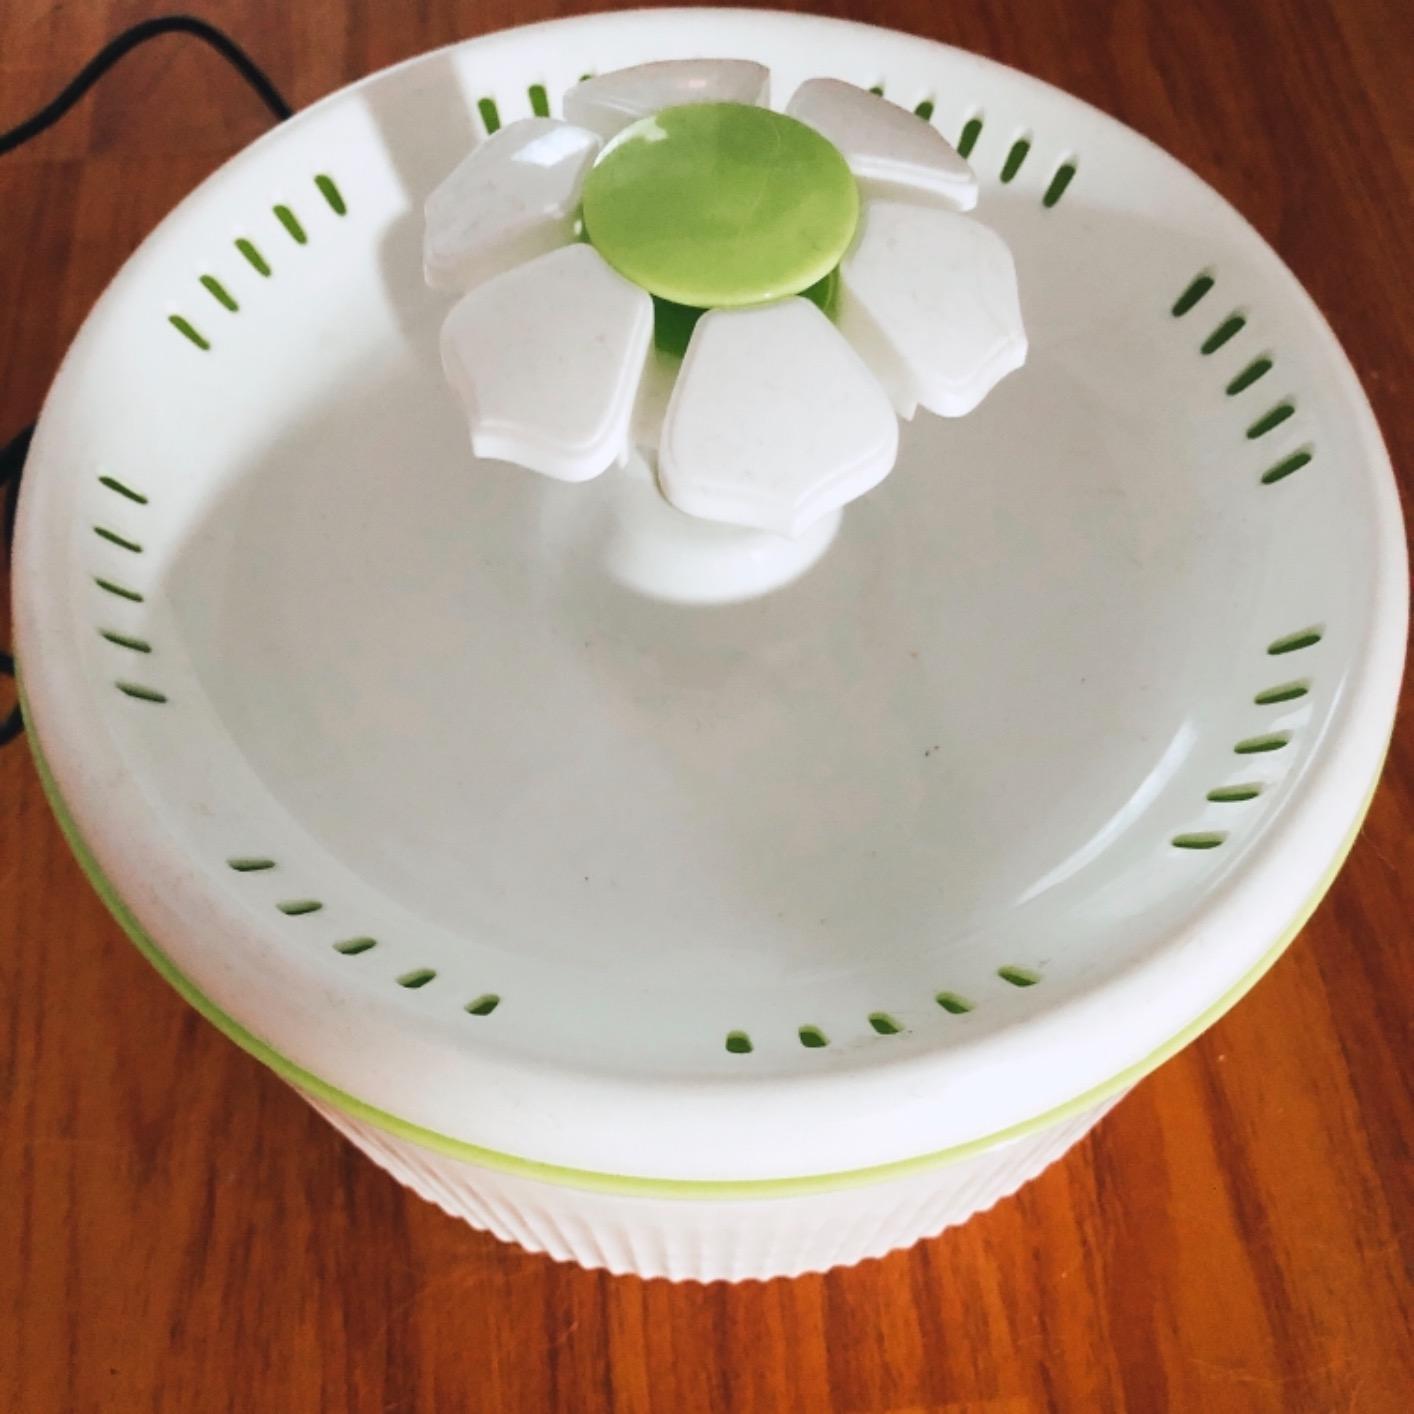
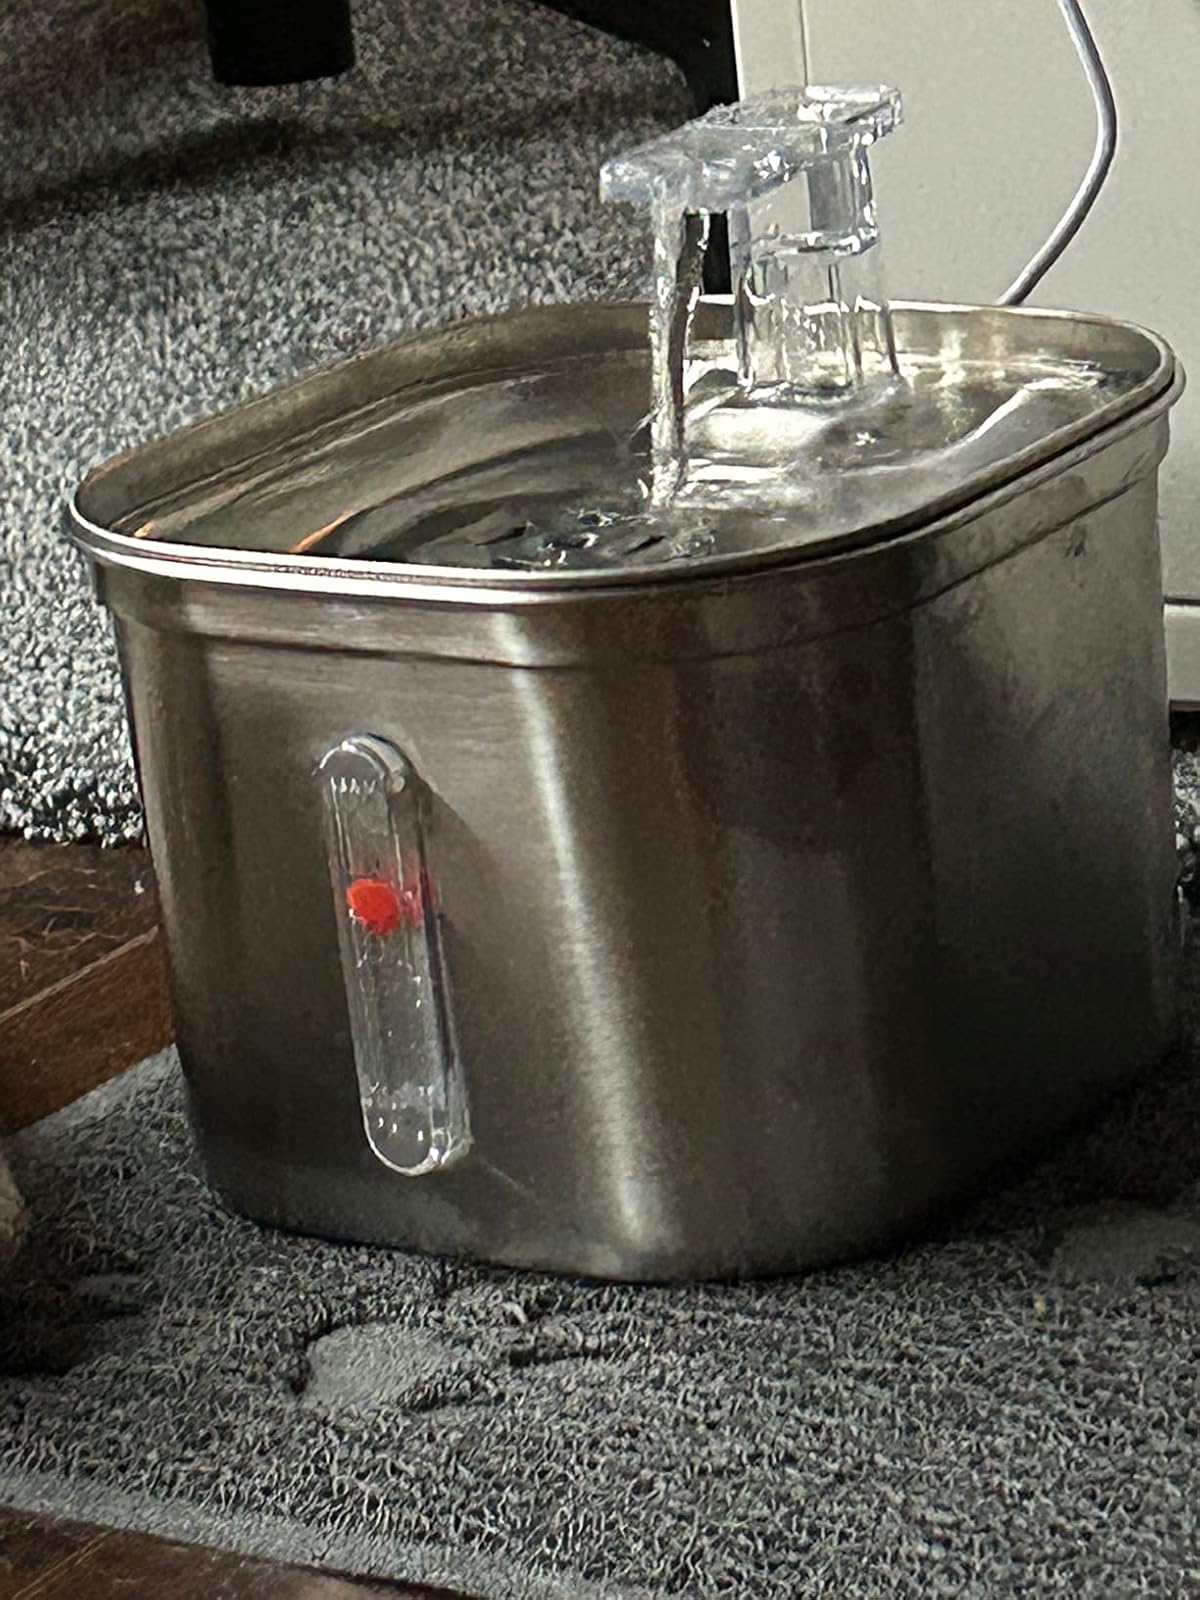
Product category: items_bowl
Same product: no